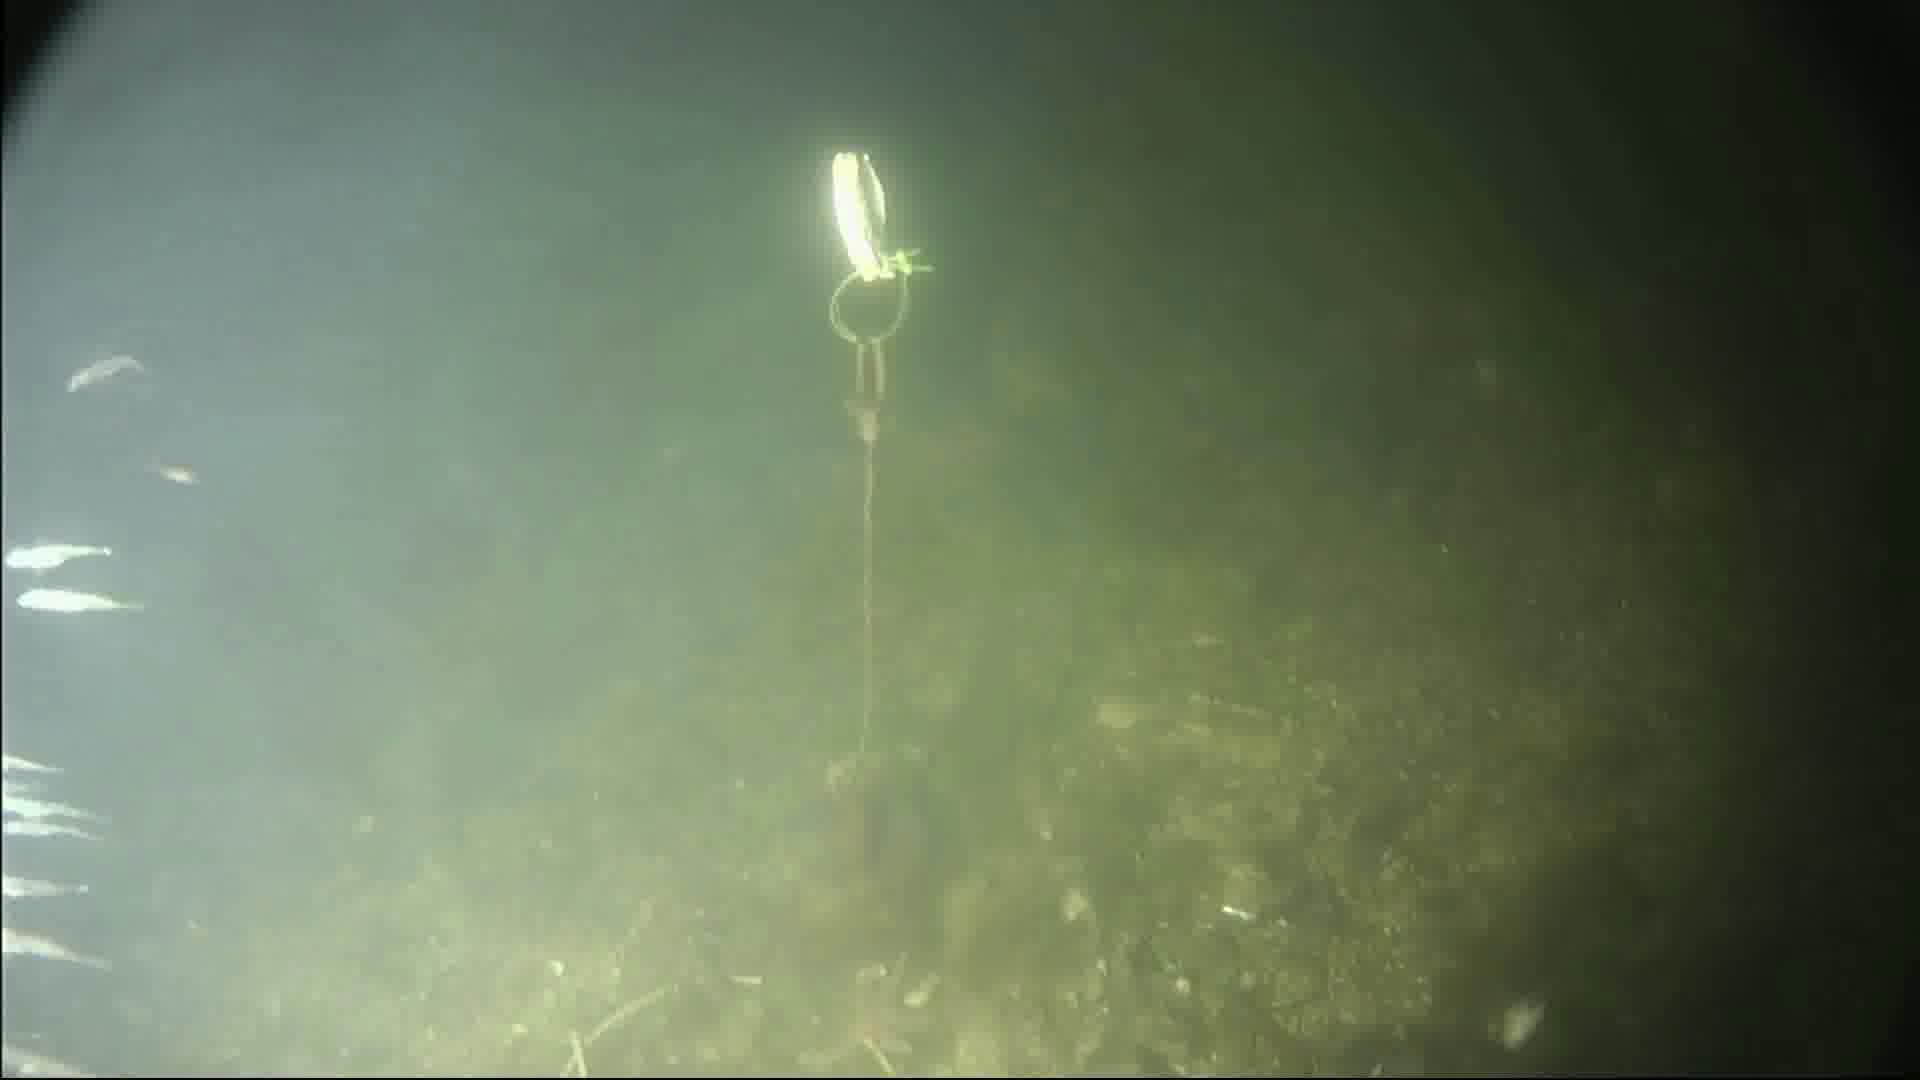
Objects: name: starfish
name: crab
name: small_fish